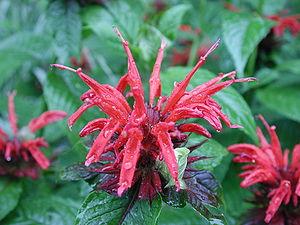
Le genre Monarda regroupe 16 espèces de plantes herbacées de la famille des Lamiacées, originaires surtout d'Amérique du Nord. Certaines sont classés comme plantes annuelles, mais la plupart sont considérées comme des plantes vivaces. Ce sont aussi majoritairement des espèces aromatiques, dont le feuillage dégage différentes odeurs mentholées selon l'espèce.